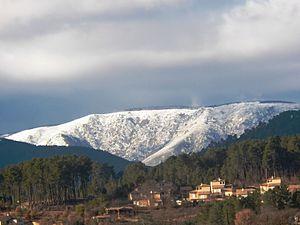
Le Tanargue vu de Joyeuse en Janvier 2017.
Le Tanargue est un massif français compris dans le Massif central, culminant à 1 511 mètres au sommet du Grand Tanargue. Allongé d'ouest en est sur 15 à 20 kilomètres, son pourtour fait environ 50 kilomètres pour une surface de 4 725,79 hectares. Il est surnommé « montagne du Tonnerre ». Le massif possède également un climat cévenol caractéristique, avec des cumuls annuels de précipitations parmi les plus hauts de France métropolitaine. En raison de ses particularités topographiques, géologiques et climatiques, il est une figure symbolique importante de l'Ardèche, ayant alimenté récits et représentations artistiques.